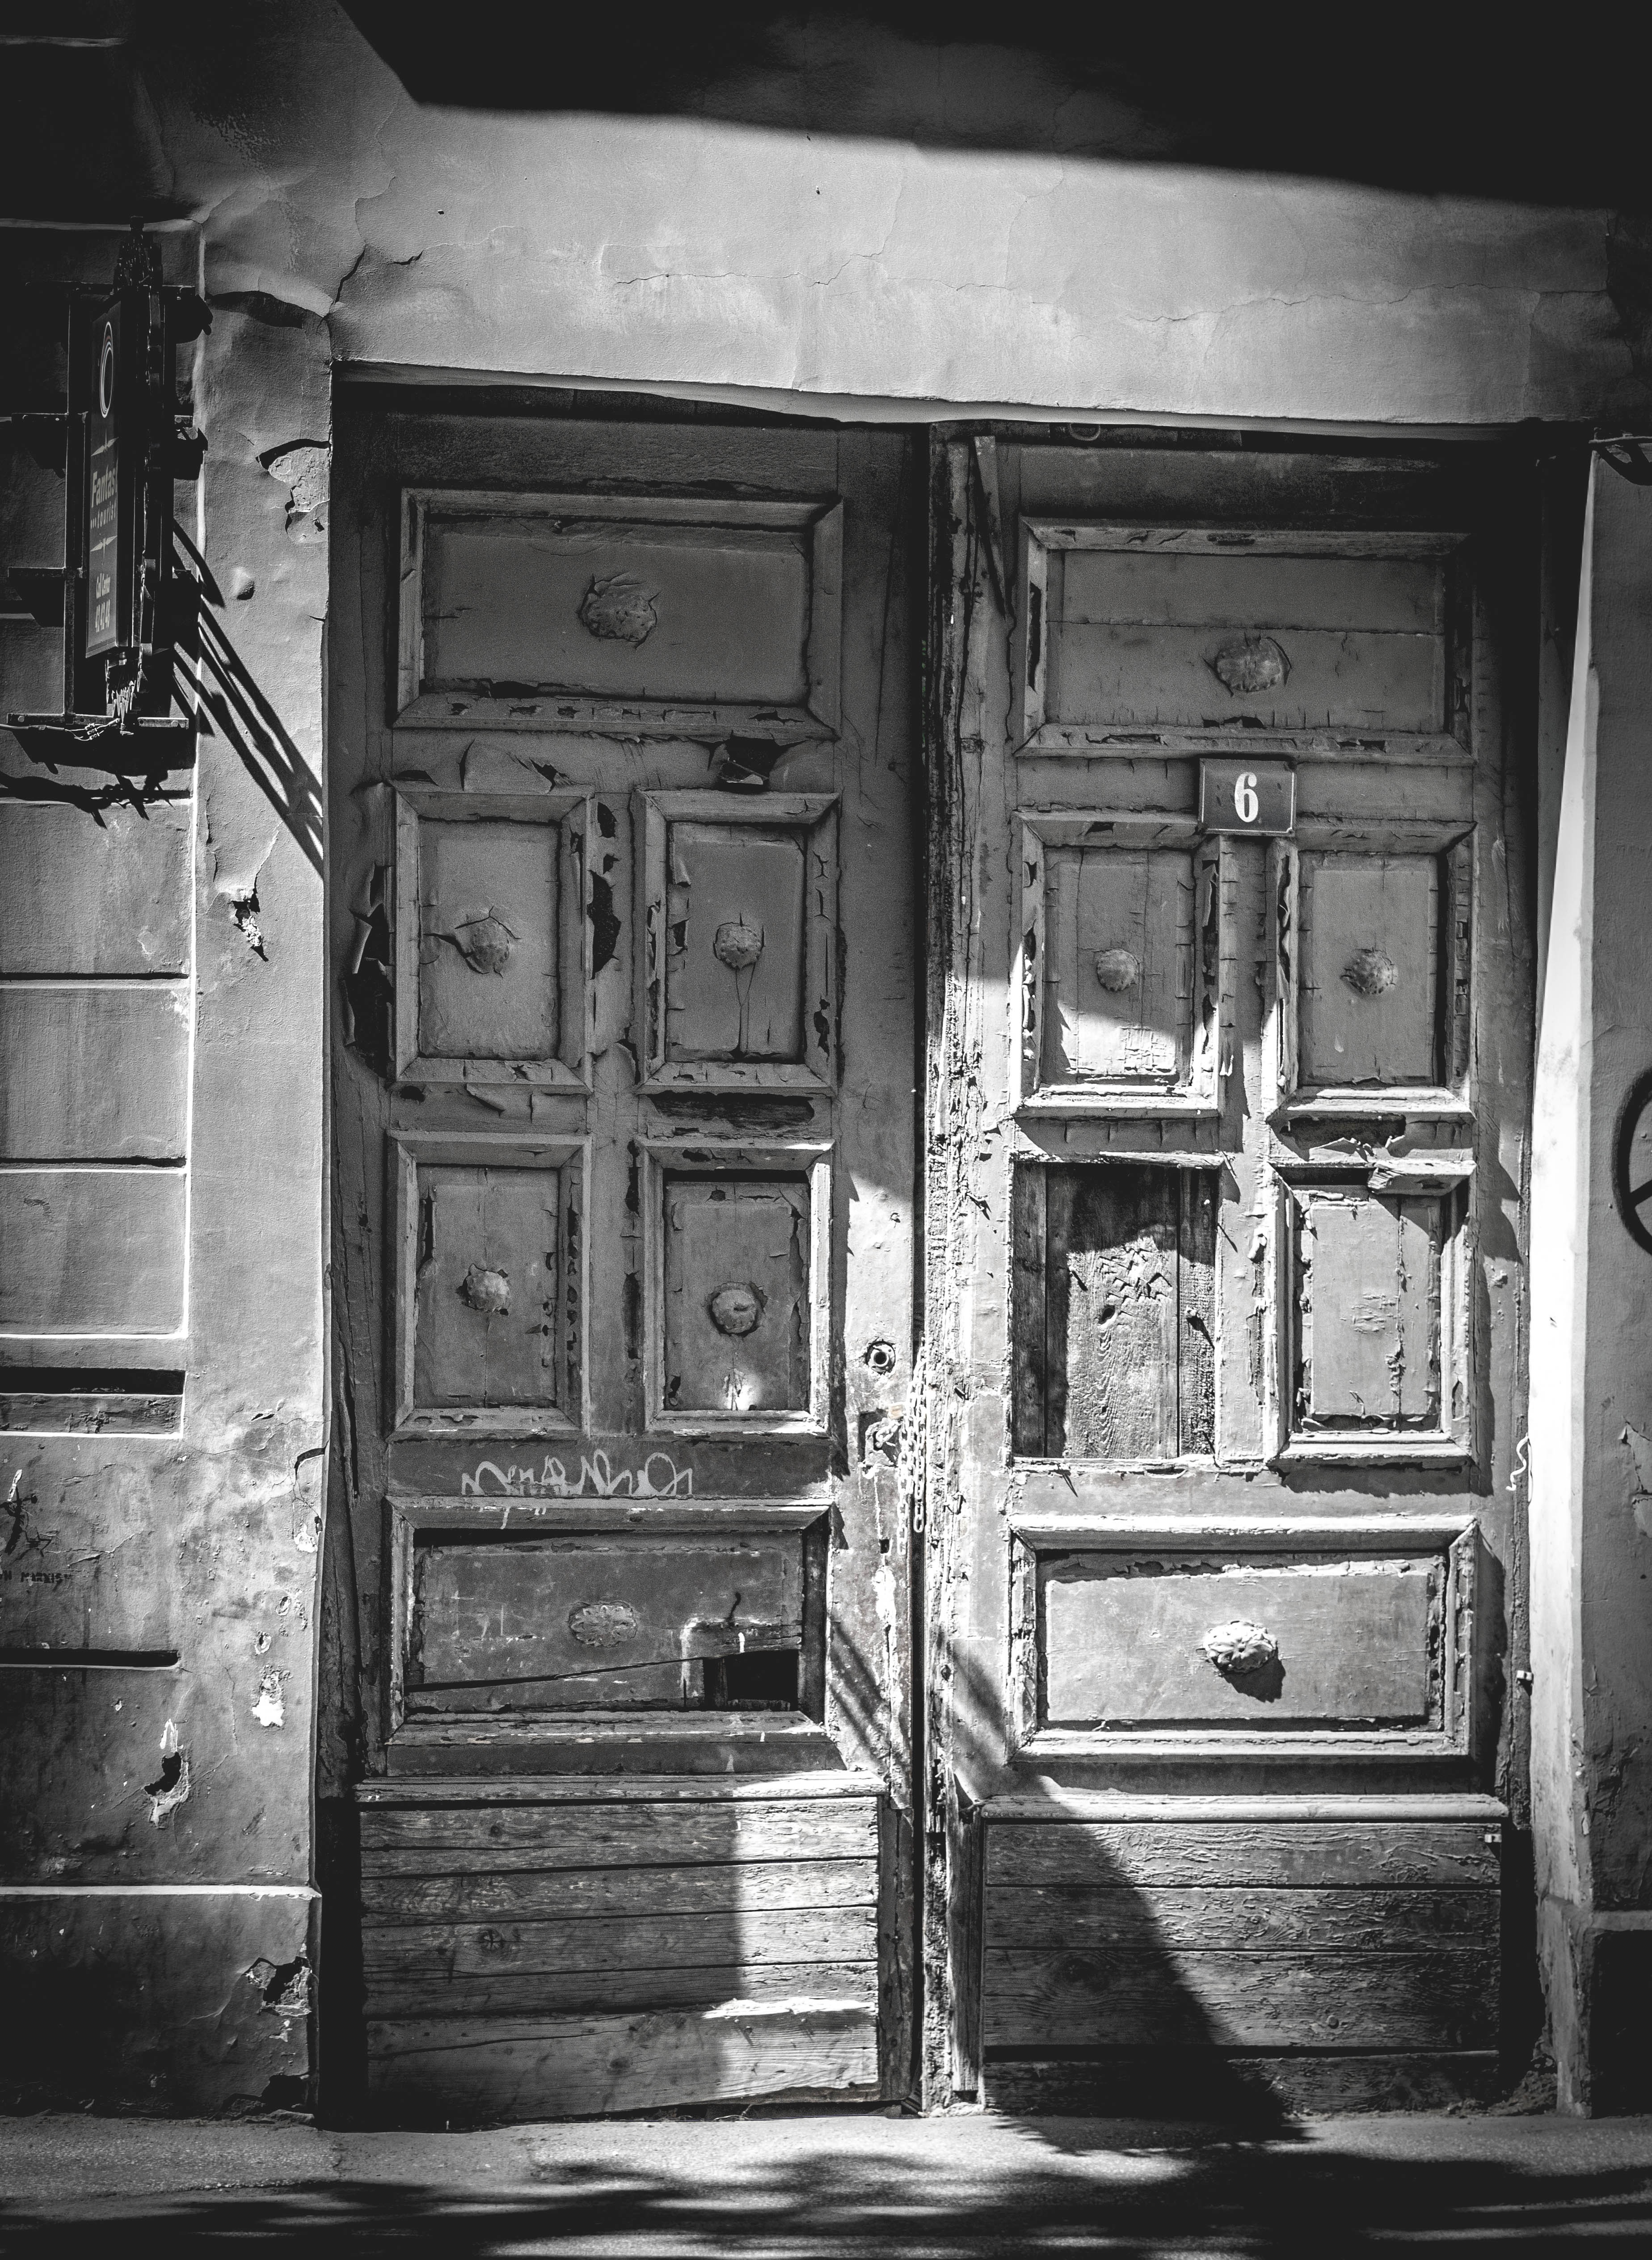
black and white, road, white, street, photography, house, window, darkness, black, monochrome, door, digital camera, photograph, monochrome photography, film noir